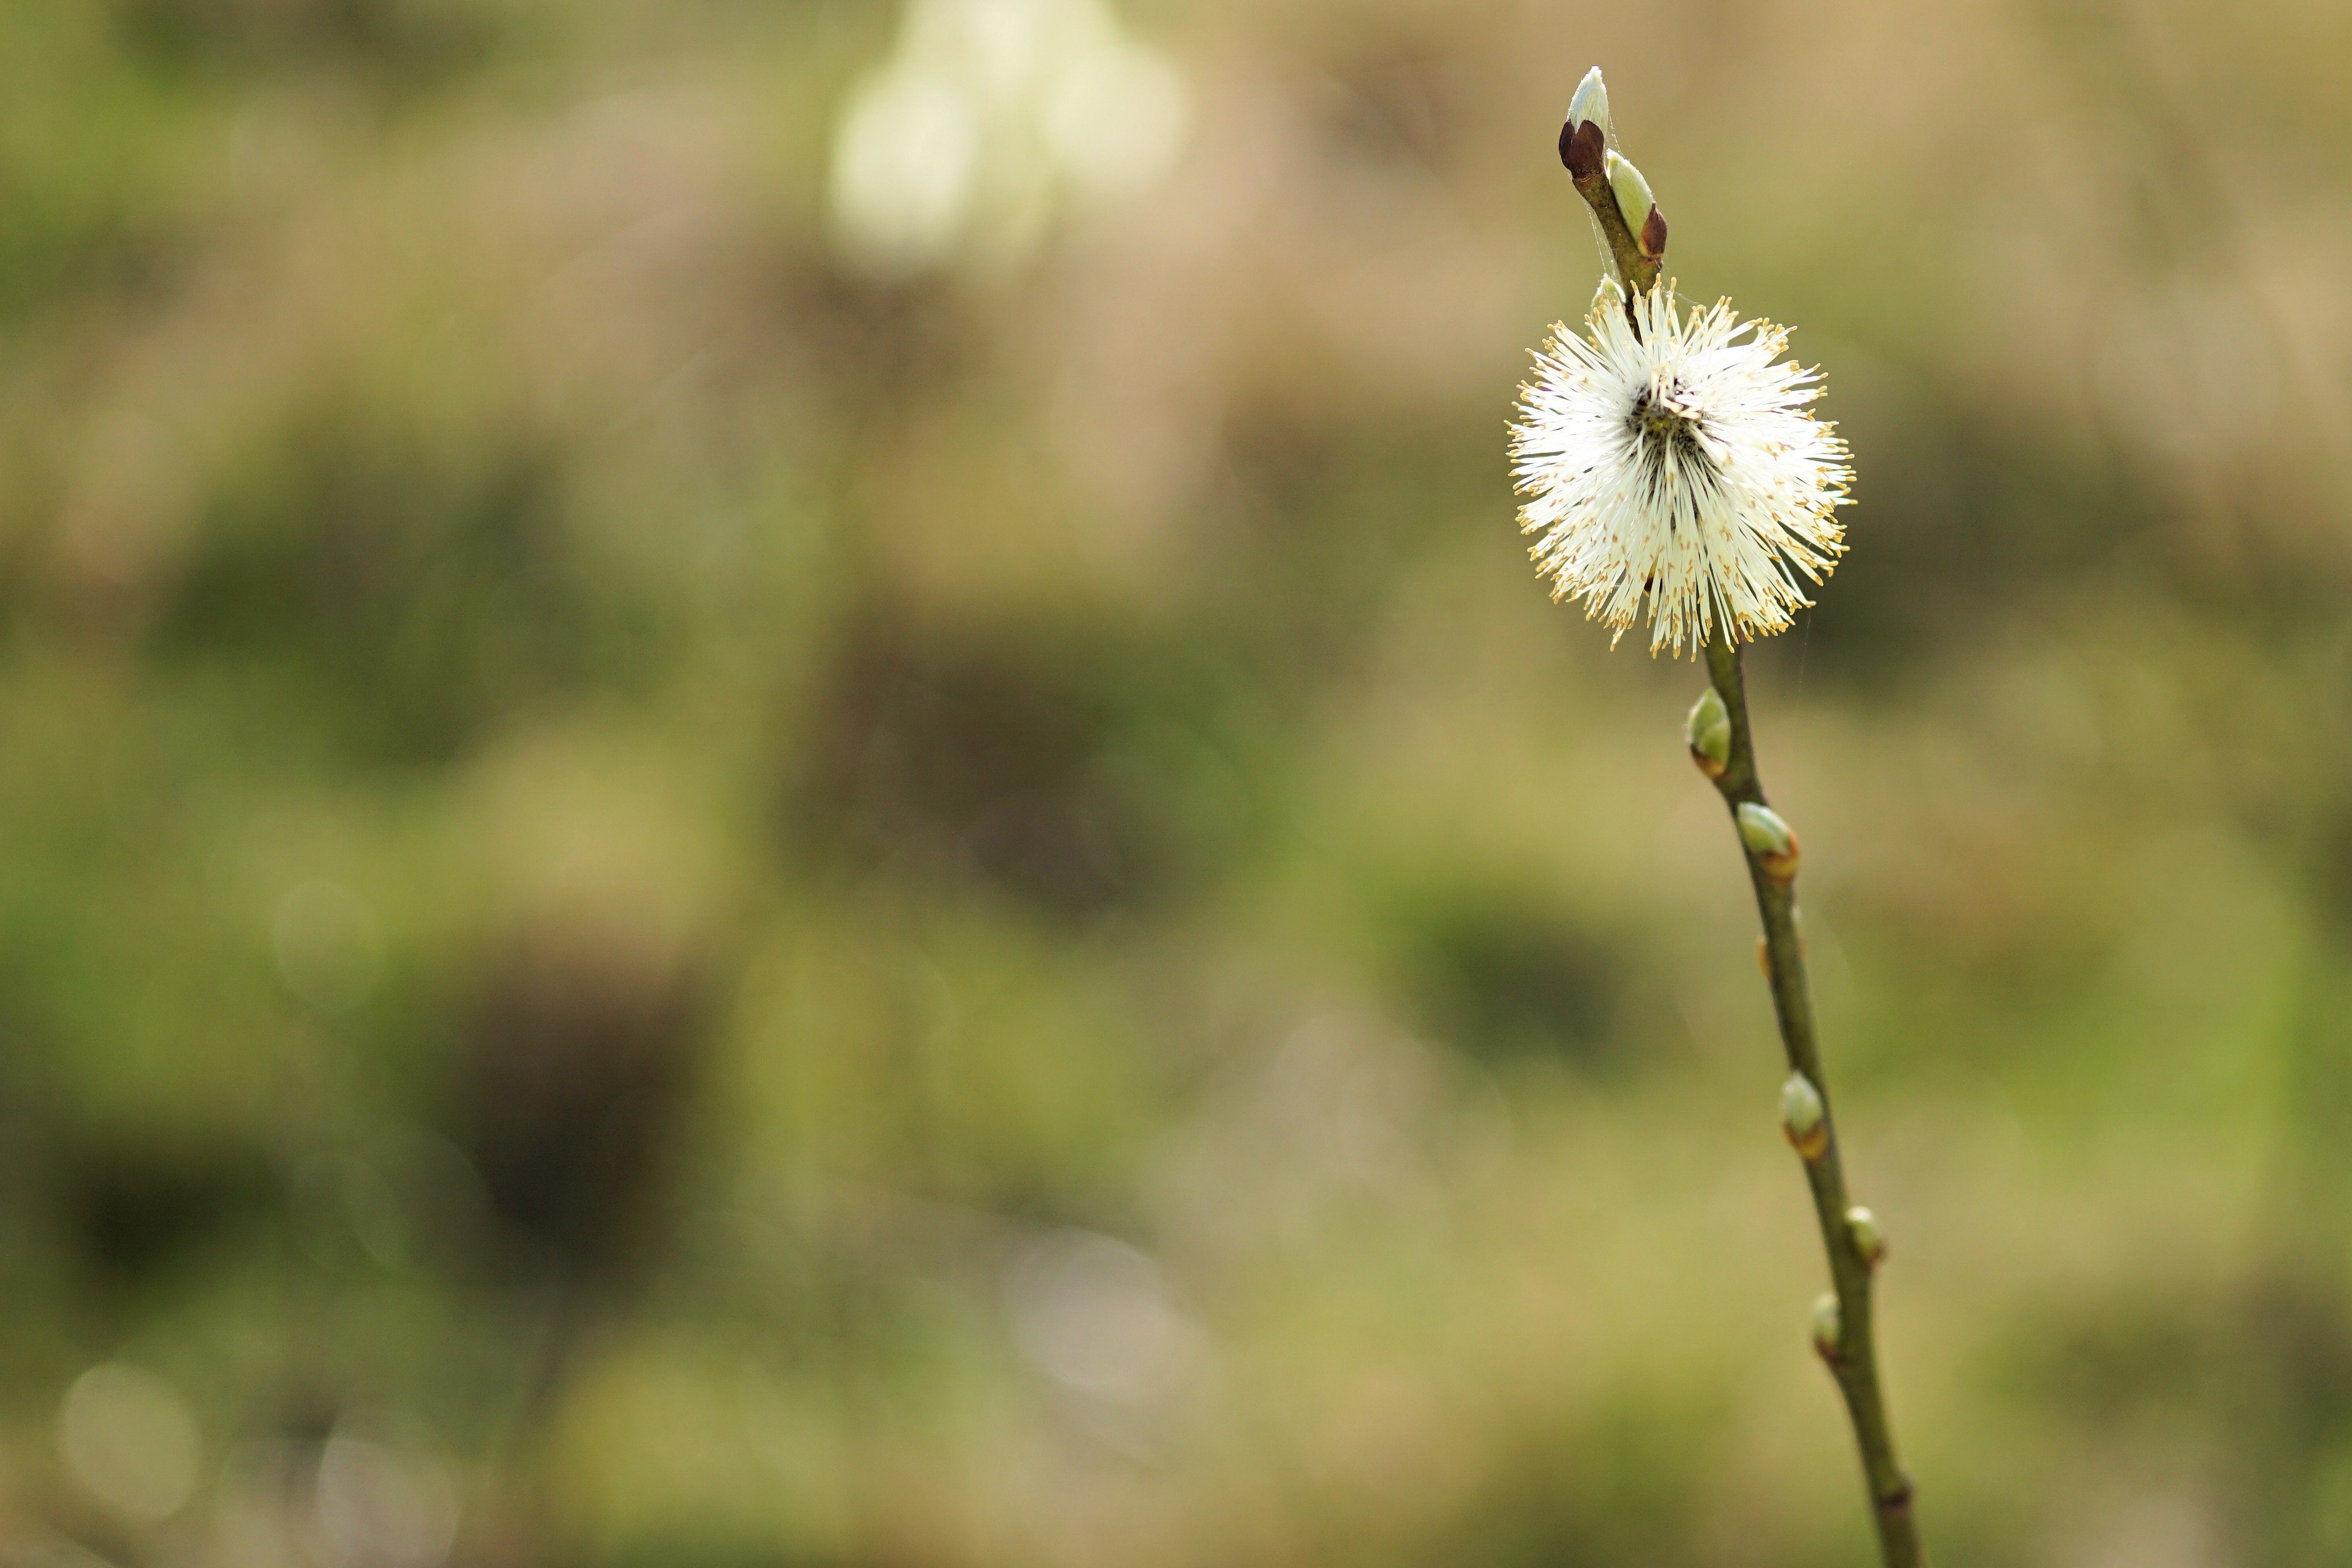
nature, grass, branch, blossom, plant, photography, meadow, prairie, leaf, flower, spring, green, kitten, botany, flora, wildflower, close up, bud, shoots, macro photography, blossomed, flowering plant, daisy family, pussy willow, grass family, plant stem, land plant